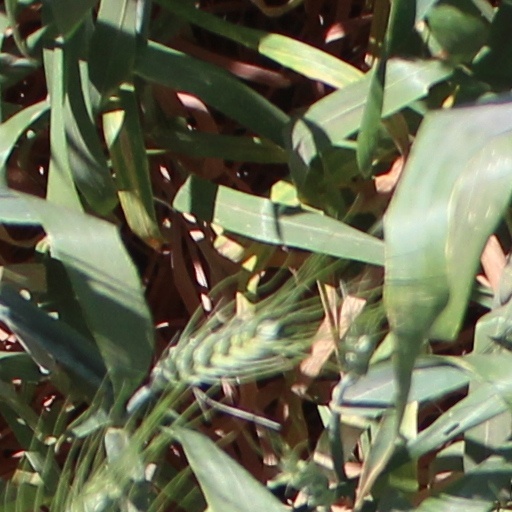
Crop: wheat